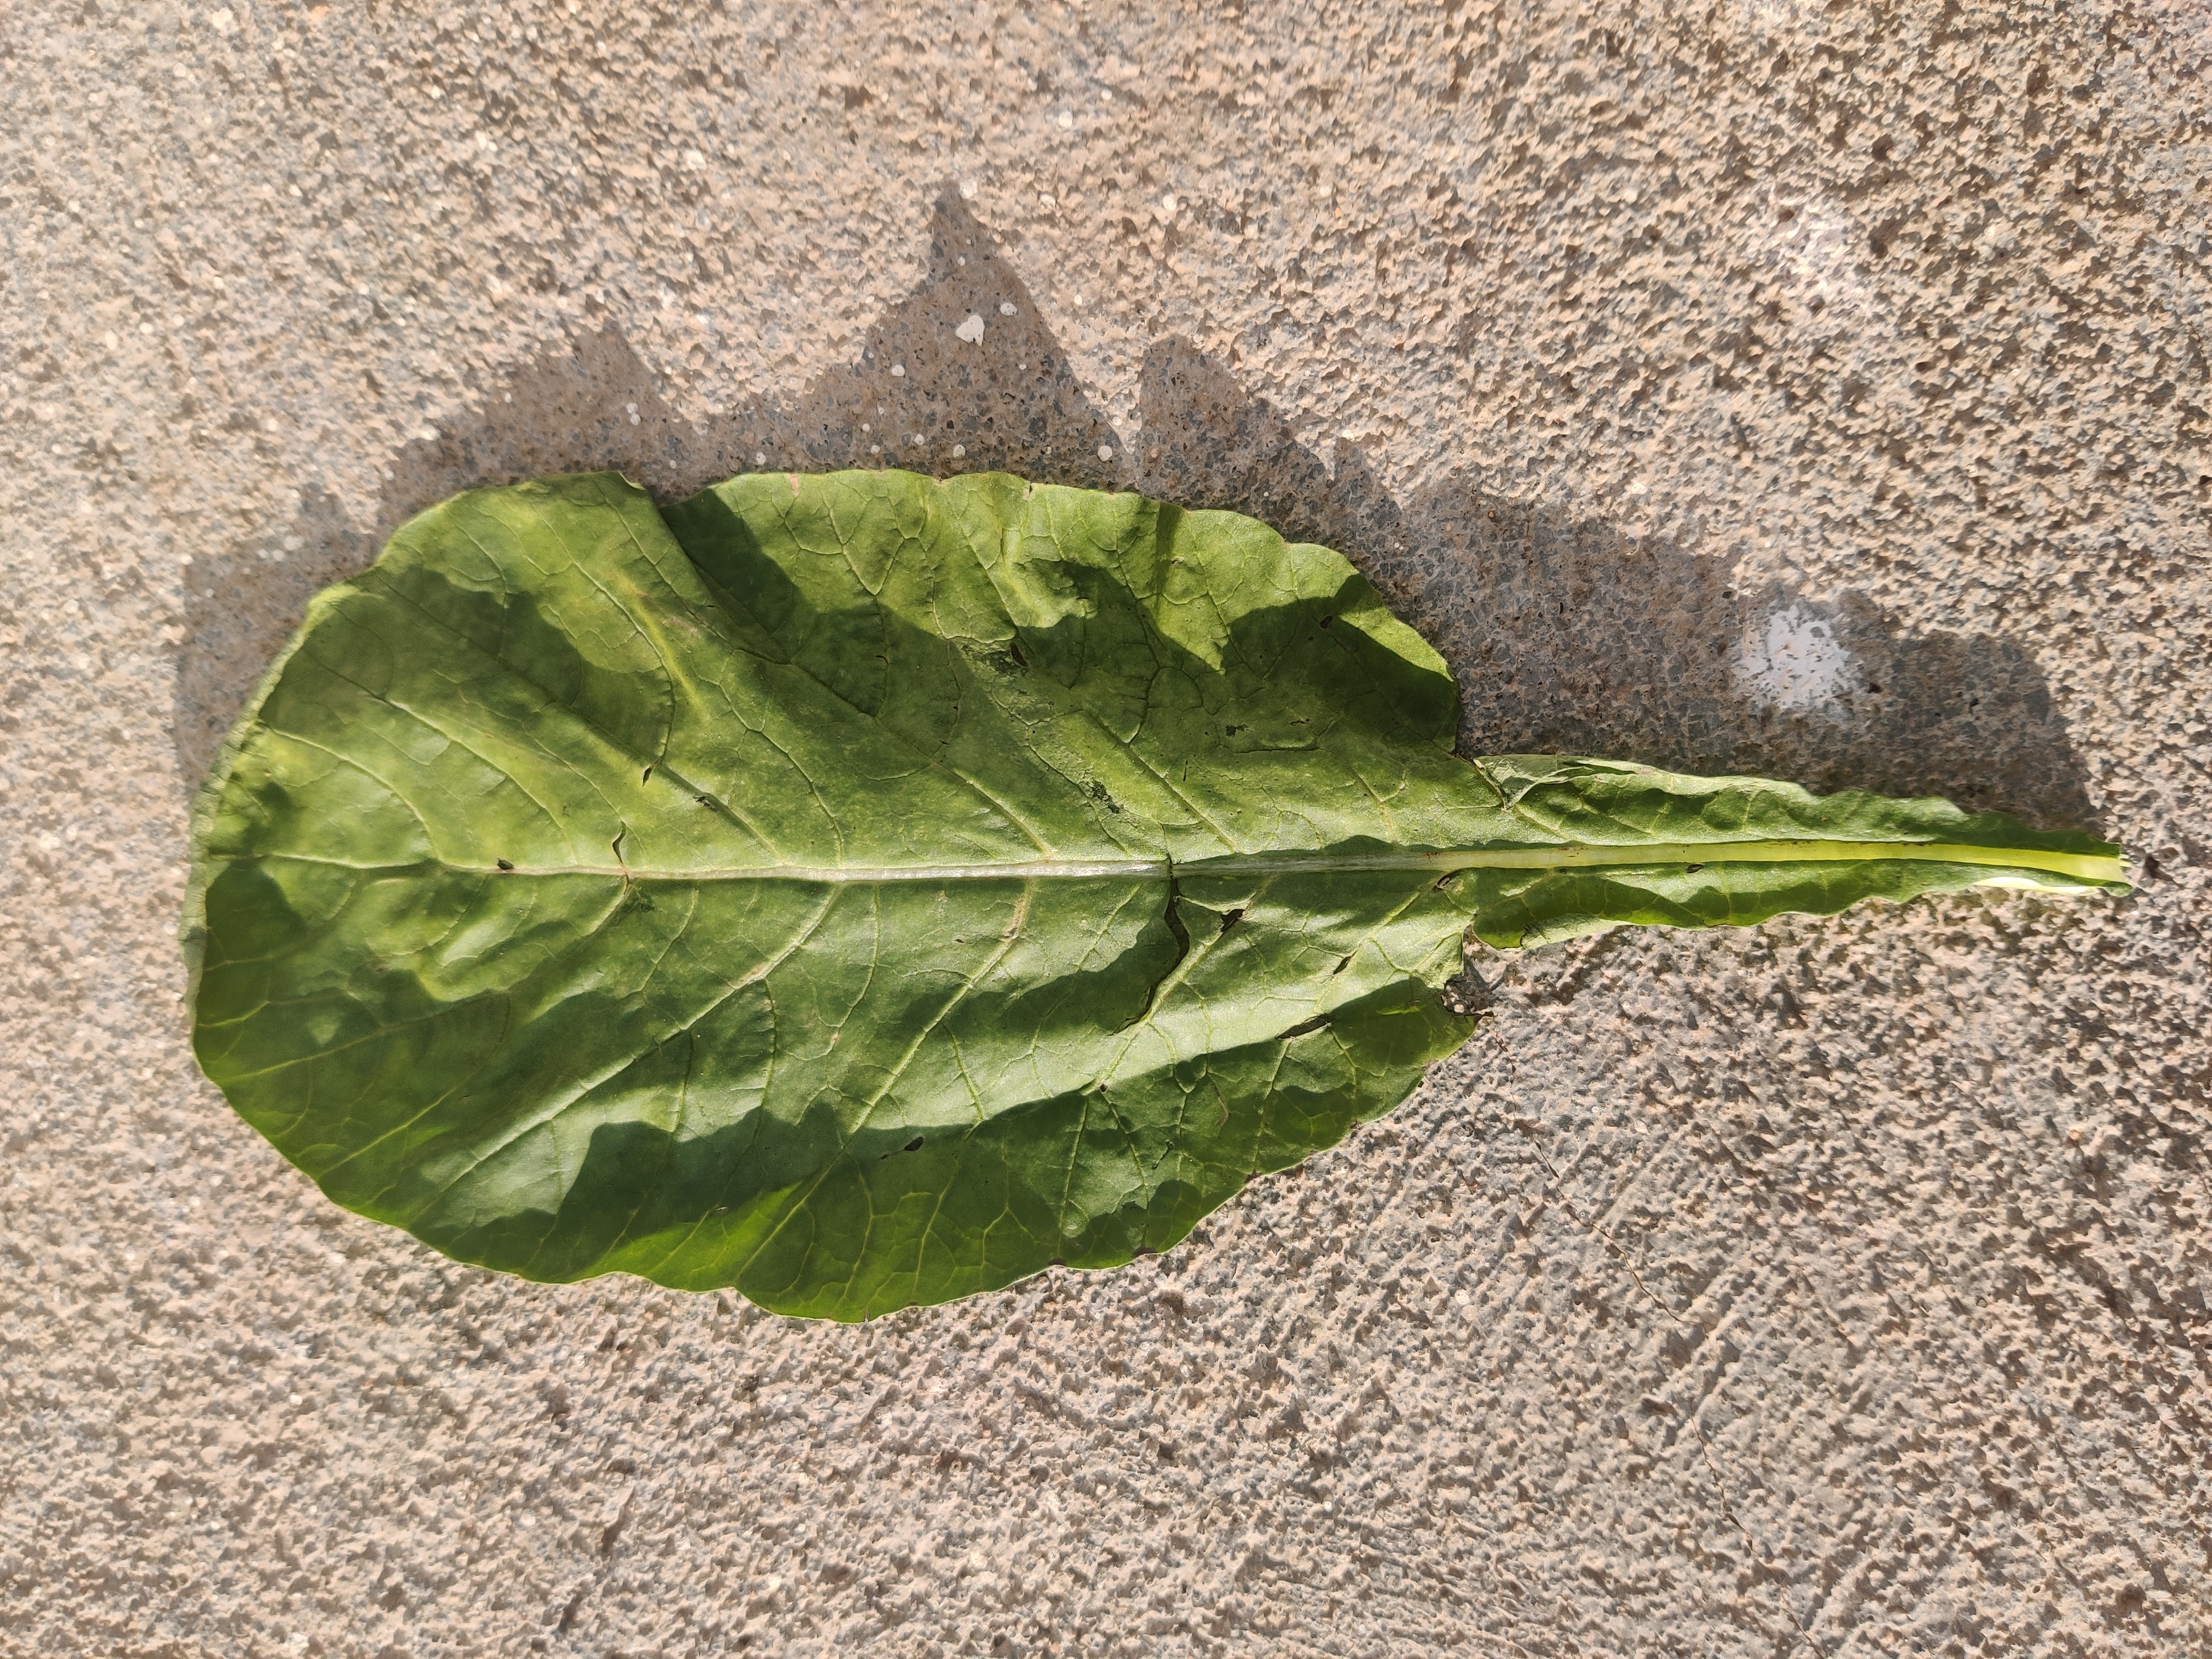
Plant: Raddish